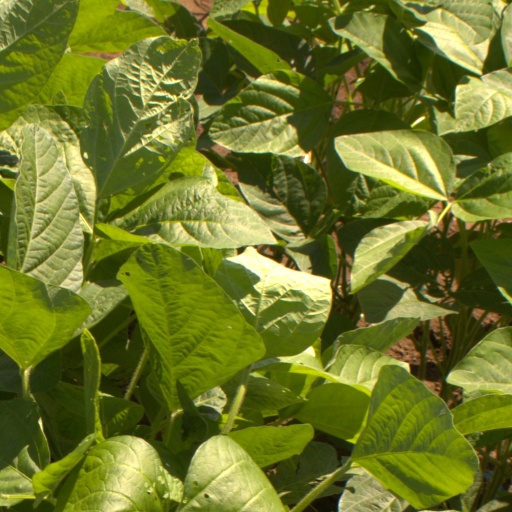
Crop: soybean